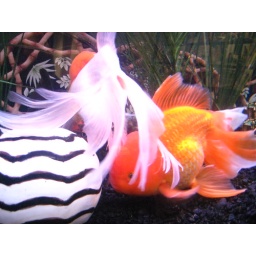
My doctor's office has the most amazing fish tank in the waiting room. These fish are probably the size of my head.